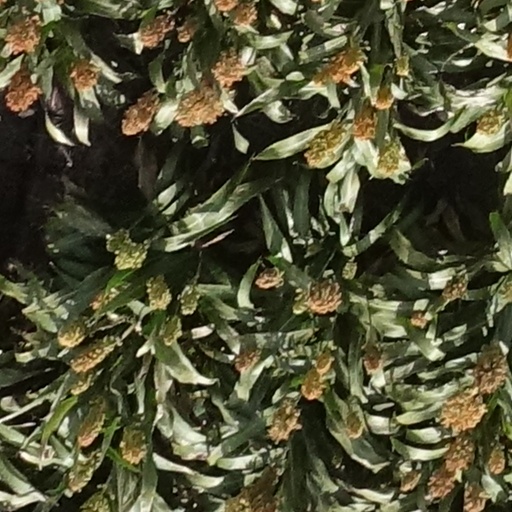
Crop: sorghum